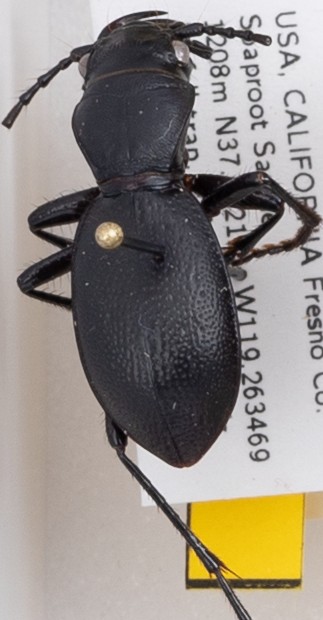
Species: Omus californicus
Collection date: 2018-05-21
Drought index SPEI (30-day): -0.932
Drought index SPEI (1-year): -0.376
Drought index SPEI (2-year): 0.8